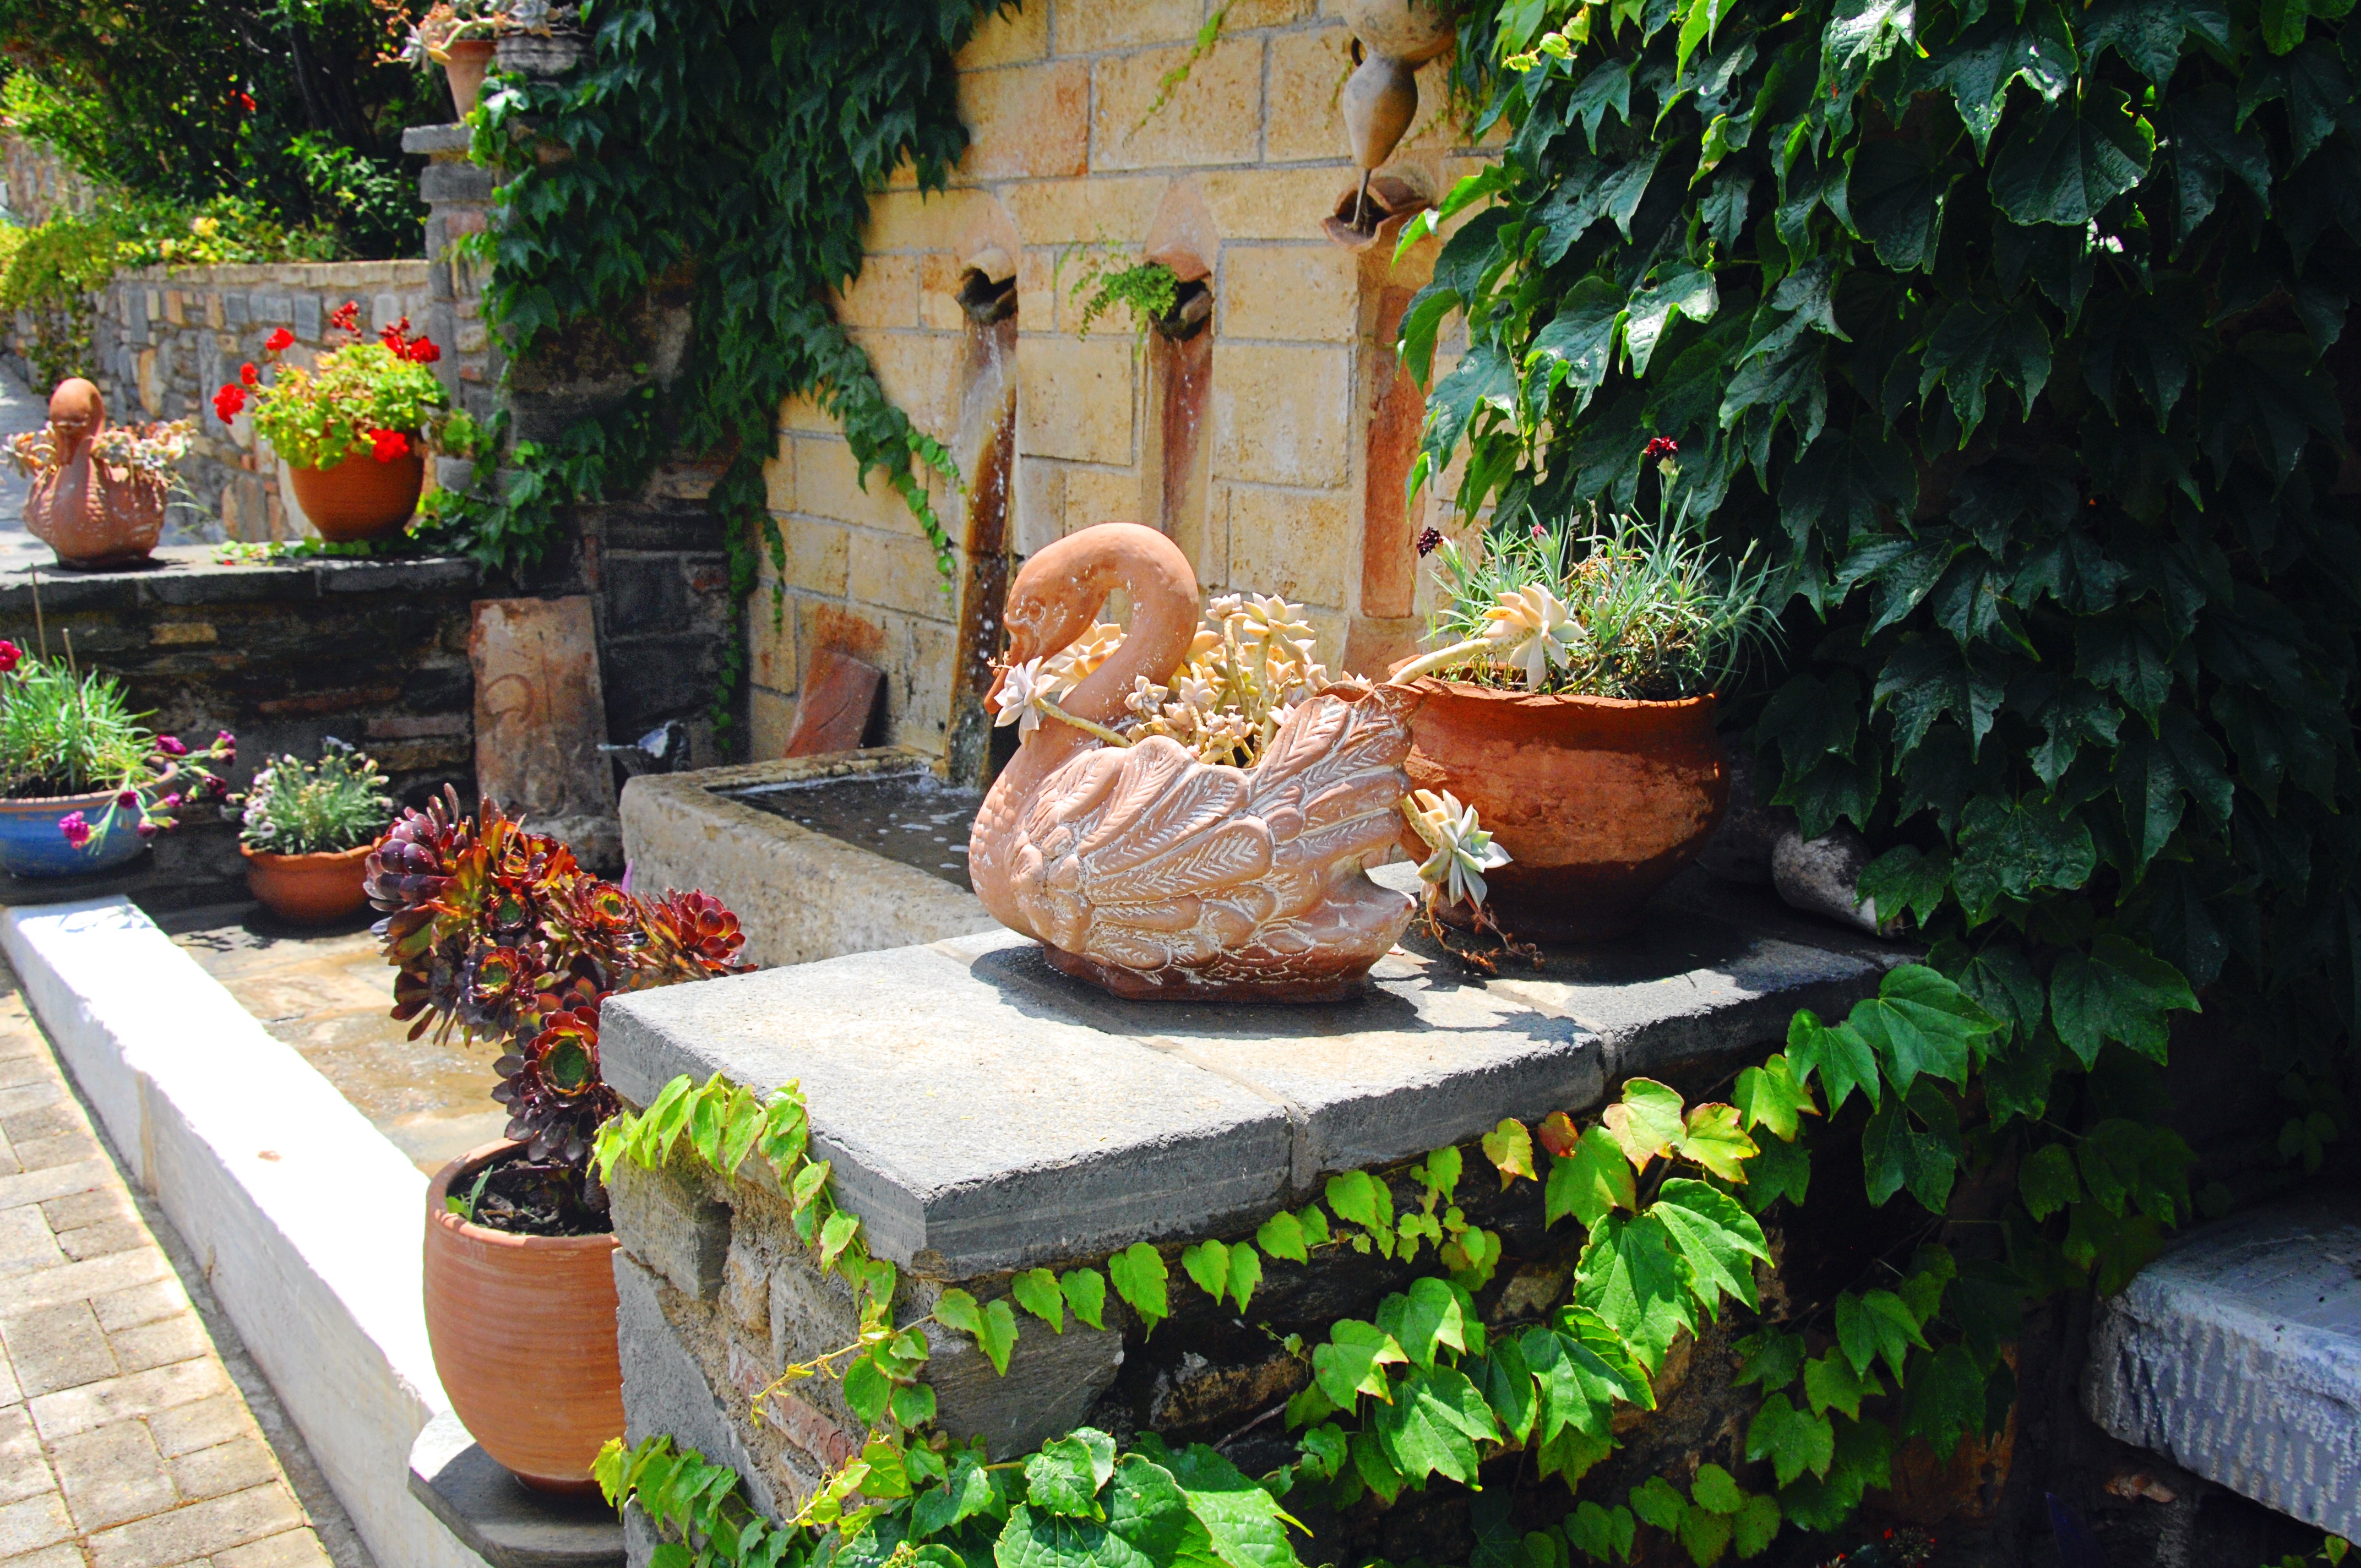
flower, backyard, garden, lifestyle, swan, courtyard, yard, floristry, water feature, outdoor structure